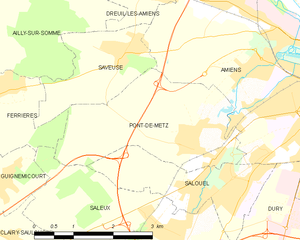
Carte des communes françaises Pont-de-Metz